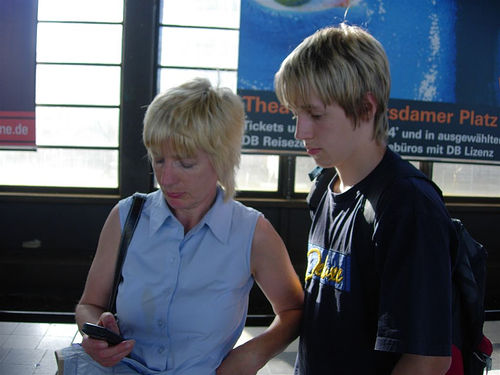
Mother and son are in a train station looking at a cellphone.